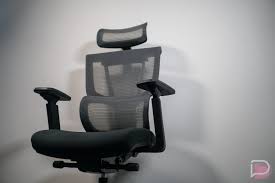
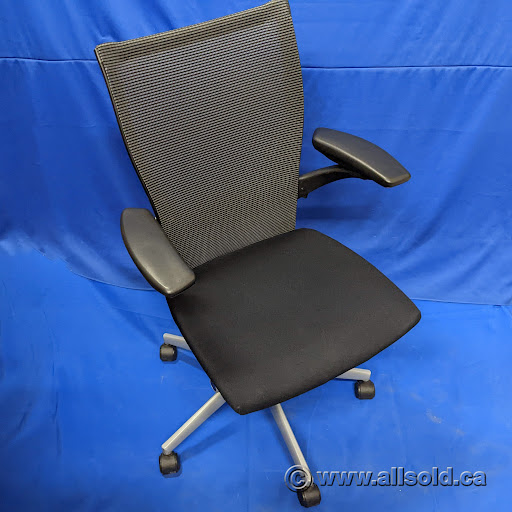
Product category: items_chair
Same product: no